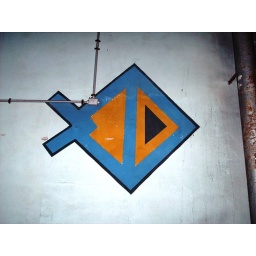
A fish painting in a parking garage near the beach in Tel-Aviv